Watling Chase Timberland Trail

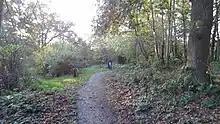
Watling Chase Timberland Trail in Shenley Park

The Watling Chase Timberland Trail is a 10.5 mile footpath in the Watling Chase Community Forest in Hertfordshire. It starts at Elstree & Borehamwood railway station, where it links with the London Loop, and goes mainly through farmland and parks. It passes through Shenley, London Colney and Colney Heath, finishing in Smallford near St Albans, where it links with the Alban Way.